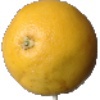
Label: Grapefruit White 1